Rokot

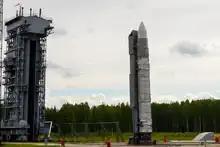
Preparing the Rokot launch vehicle for launch. Plesetsk cosmodrome

The first suborbital test launch succeeded on 20 November 1990 from Baikonur Cosmodrome. On 26 December 1994, Rokot brought its first satellite into Earth orbit. In 1995, Khrunichev State Research and Production Space Center formed a company with German DaimlerBenz Aerospace to market Rokot launches for commercial use. Later, the company was renamed to Eurockot Launch Services. Eurockot bought 45 Rokots from the Russian strategic missile forces to build its inventory. In 2000, Eurokot was partly bought by the German company Astrium GmbH, a shareholder of Arianespace. Astrium then held 51% of Eurockot's shares, while Khrunichev held 49%.